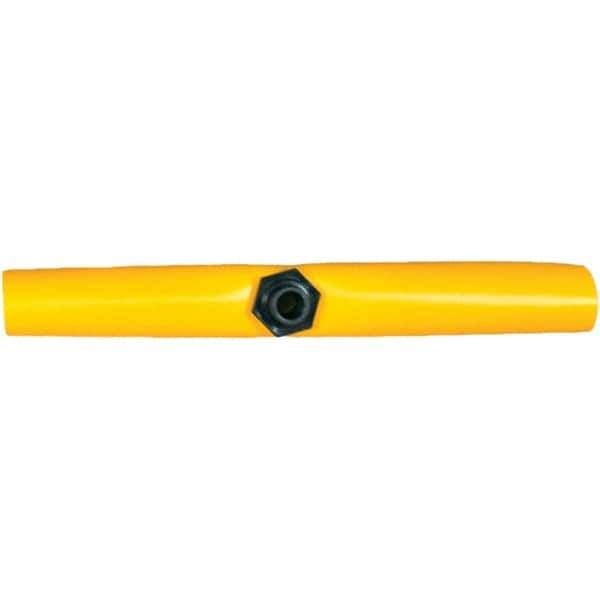
UltraTech - 5-1/2' Long x 4.8' Wide, Spill Containment Replacement Bladder - Compatible with Ultra-Spill Deck
Item #: 31500390 Brand: UltraTech Model #: 01359 Exact Tooling IR#: 04 Product Specifications Type Replacement Bladder Spill Containment Compatibility Ultra-Spill Deck Length (Inch) 66 Length (Feet) 5.50 Width (Inch) 58 Width (Feet) 4.80 Sump Capacity (Gal.) 66.00 Color Yellow
Brand: UltraTech
Category: Business & Industrial > Forestry & Logging > Forestry & Logging Protective Gear > Forestry & Logging Boots